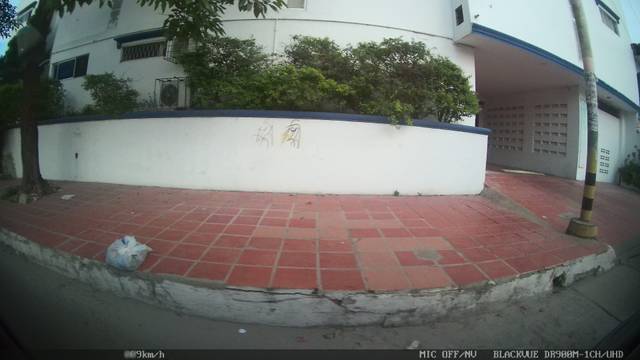
Region: Colombia
Coordinates: 10.978, -74.791